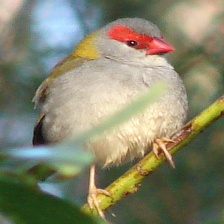
Species: RED BROWED FINCH
Scientific name: NEOCHMIA TEMPORALIS
ImageNet parent category: house_finch